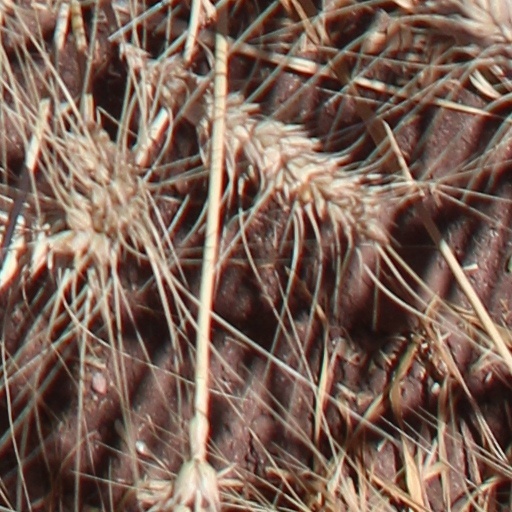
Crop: wheat